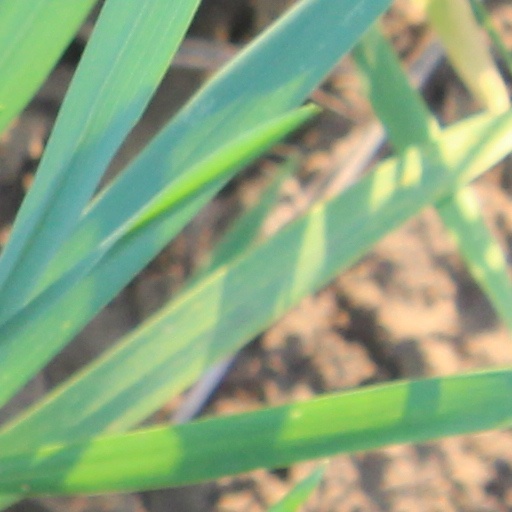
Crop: wheat